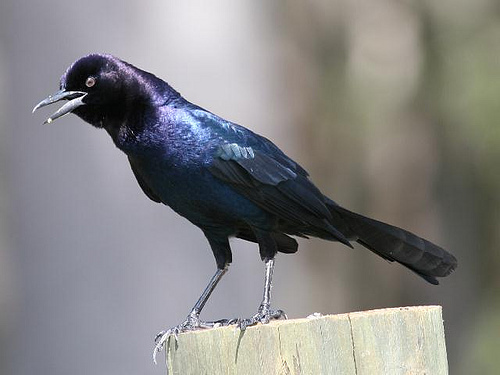
a bird with allover glossy black plumage that shines purplish and bluish, with a long tail.
the bird has a shiny color to it, seems like a black or blue color overall.
a black bird with black feathers on the body, an orange eye, a yellow and black bill, and light grey tarsus and feet.
this is an all black bird with a white bill and purple stripe on the crown and sides.
the plummage of this bird is in varying shades of blue; it has webbed feet.
this bird is black with blue and has a long, pointy beak.
the bill, tarsus, and feet are a shiny grey, and the rest of the body has lustrous black plumage.
this bird has a black head that transitions into a purple and blue body with black wings and tail feathers.
a medium sized black bird with blue and purple metallic shimmers on the body and head and a long pointed black beak.
this bird has a purple crown with blue back and grey feet.
Species: Boat Tailed Grackle